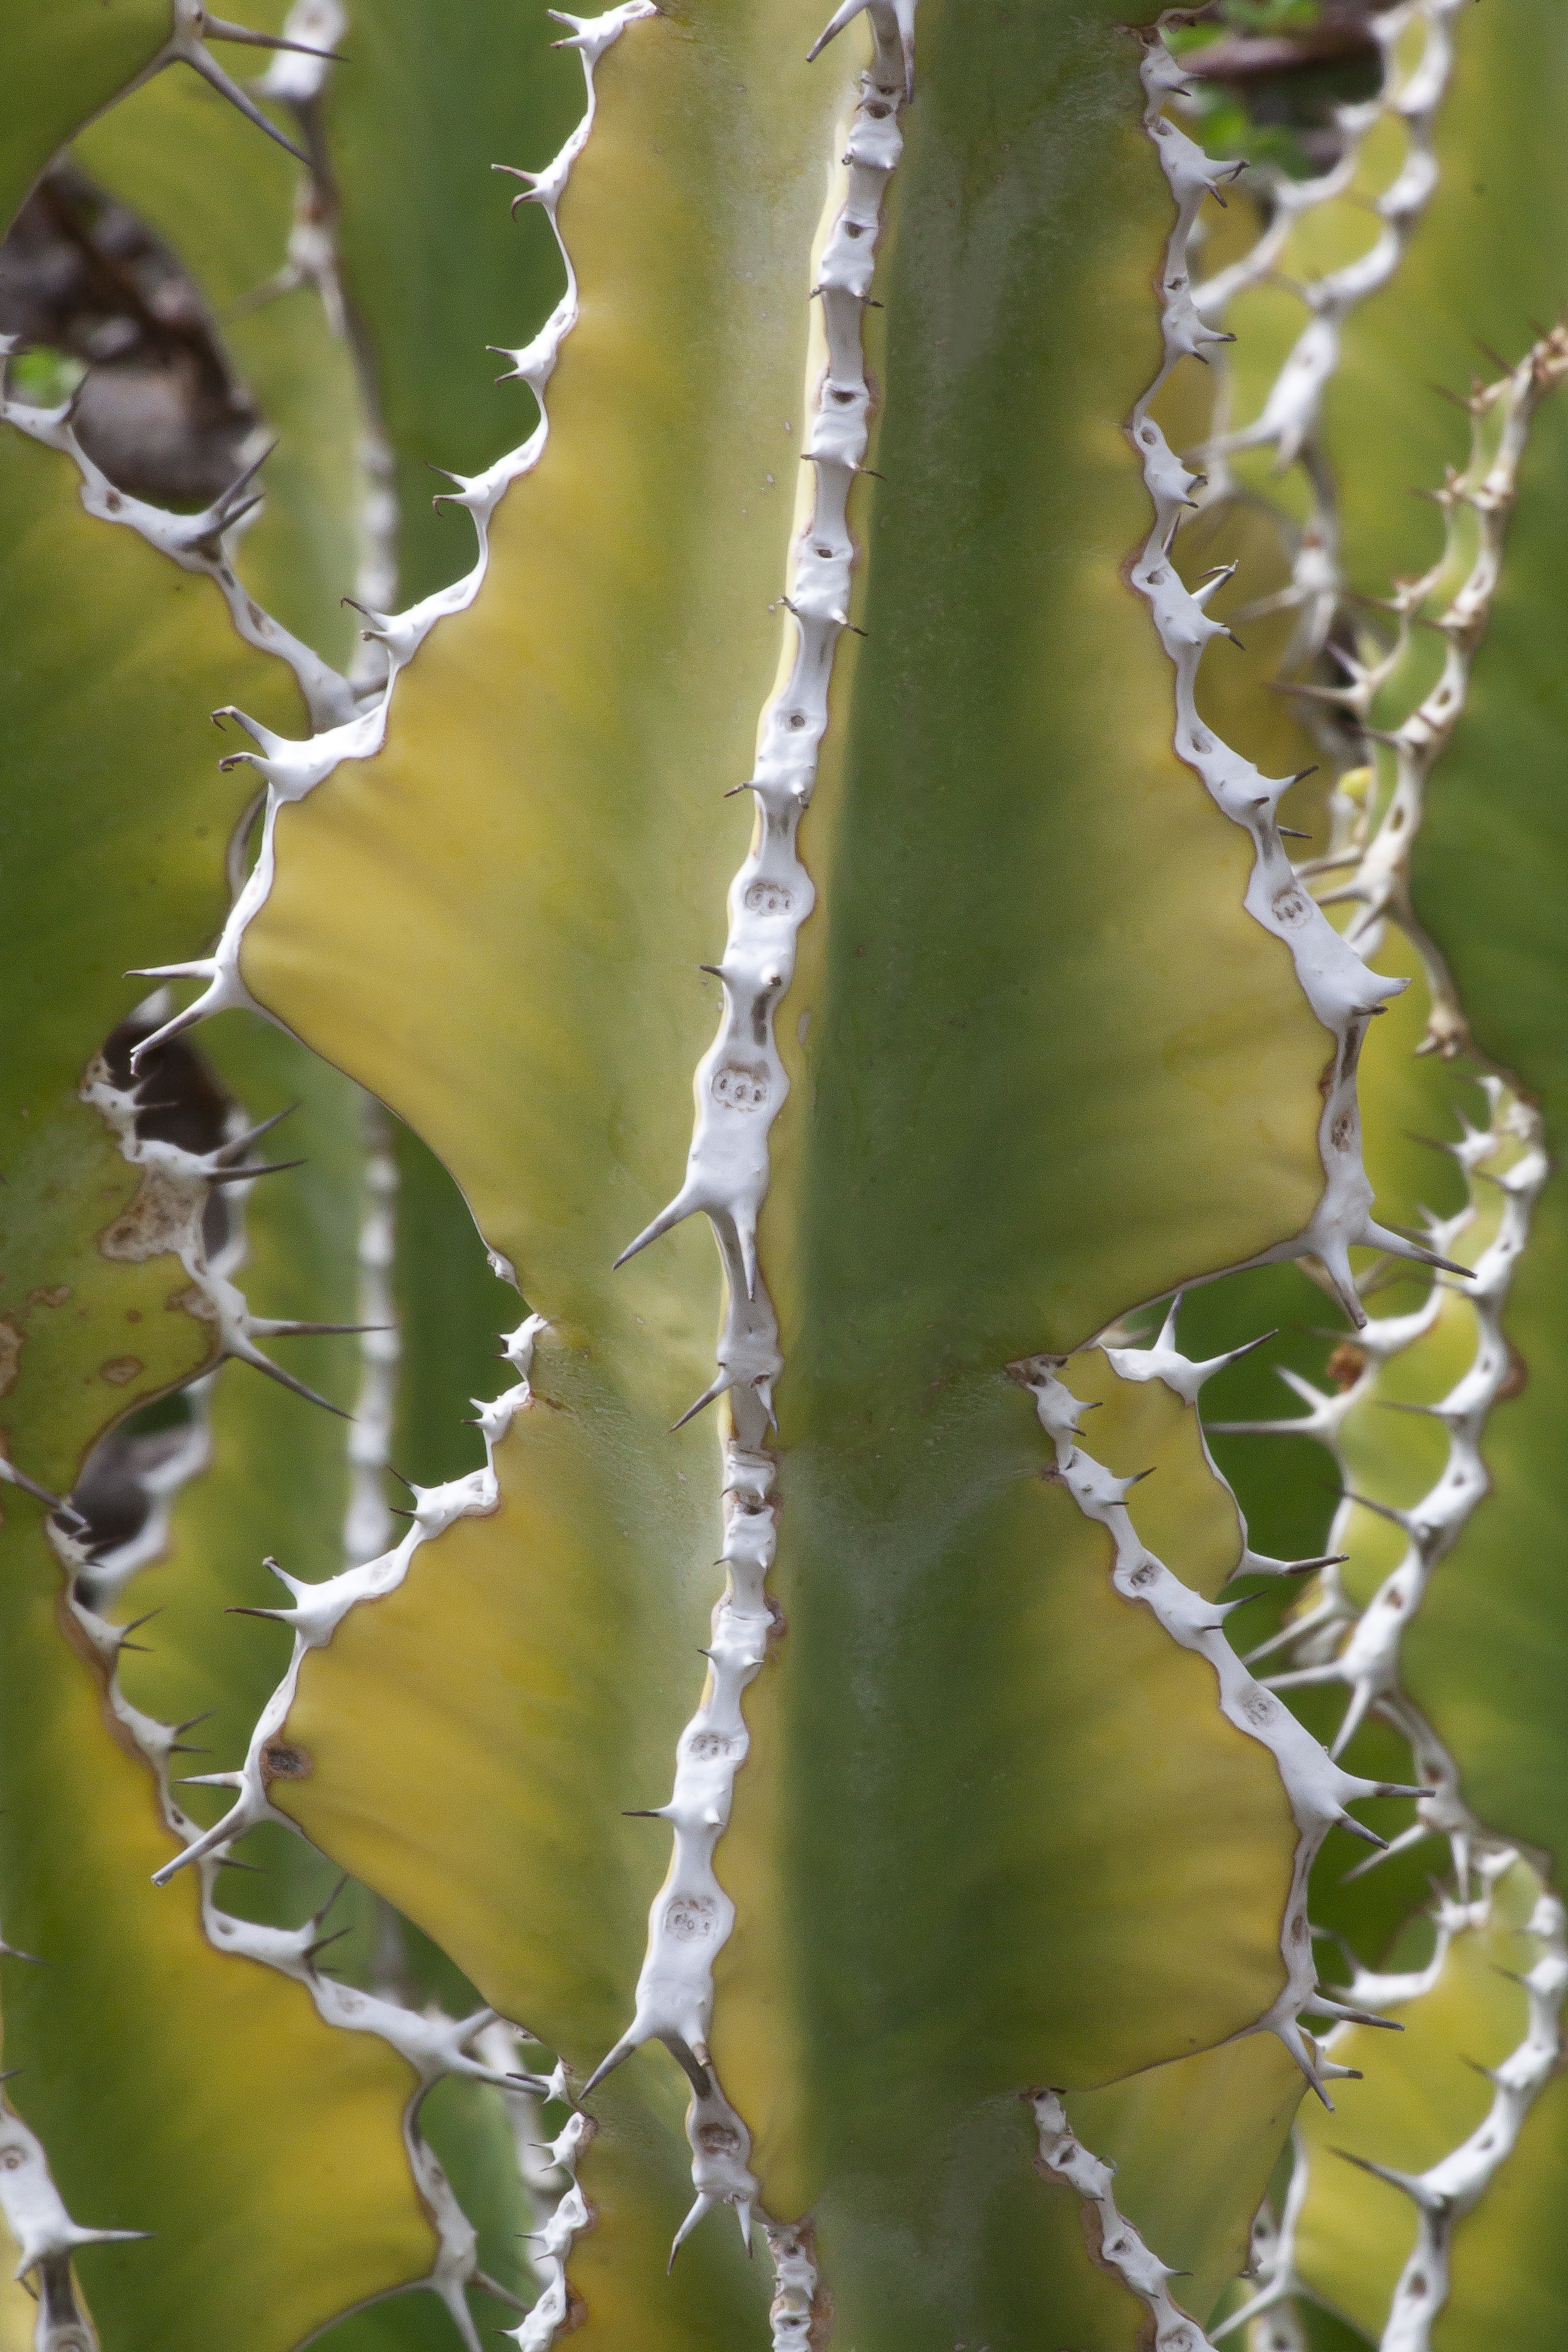
tree, water, nature, branch, cactus, dew, plant, leaf, flower, green, botany, succulent, flora, close up, thorns, moisture, south africa, macro photography, flowering plant, euphorbia venenata, plant stem, land plant, thorns spines and prickles